Siege of Brno

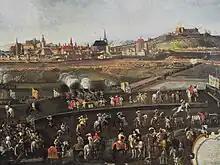
The siege of Brno in 1645, by Swedish and Transylvanian forces led by Torstenson

The siege of Brno started 3 May 1645 when Torstensson and his army reached the city. After failed negotiations, the Swedes started the attack with an artillery bombardment of the city and the Špilberk fortress. However the initial assault concluded without any decisive successes. The defenders of the city were able to repel the Swedish attacks and also made several counter sallies outside the city walls against the Swedish forces. The morale of the defenders was also boosted thanks to the exhortations of a Jesuit priest Martin Středa, who rallied the citizens in arms. Although, in July, the Swedish forces managed to dig the tunnels under the fortifications and detonate gunpowder mines, the damage was not significant and no breaches were created. On the 26th of July the Swedes received reinforcements lead by Sigismund II Rákóczi who arrived with about 10 000 men. However the bulk of the force were light cavalry men who weren't able to contribute to the siege. The primary addition of Rákóczi's troops was two heavy cannons were added to the available Swedish fire power.